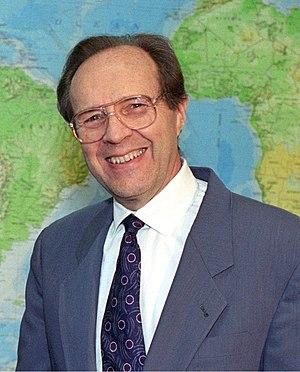
William James Perry, né le 11 octobre 1927 à Vandergrift, est un homme politique américain. Membre du Parti démocrate, il est secrétaire à la Défense entre 1994 et 1997 dans l'administration du président Bill Clinton.